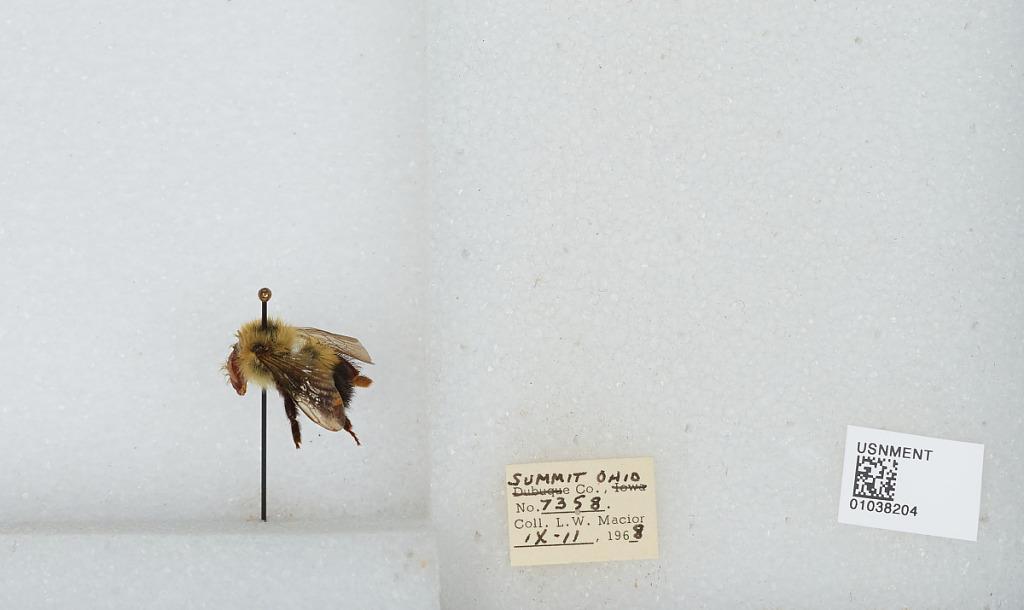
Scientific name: Bombus (Pyrobombus) vagans vagans Smith
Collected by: L. Macior
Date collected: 1968-9-11
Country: United States
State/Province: Ohio
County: Summit
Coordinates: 41.0917, -81.5594